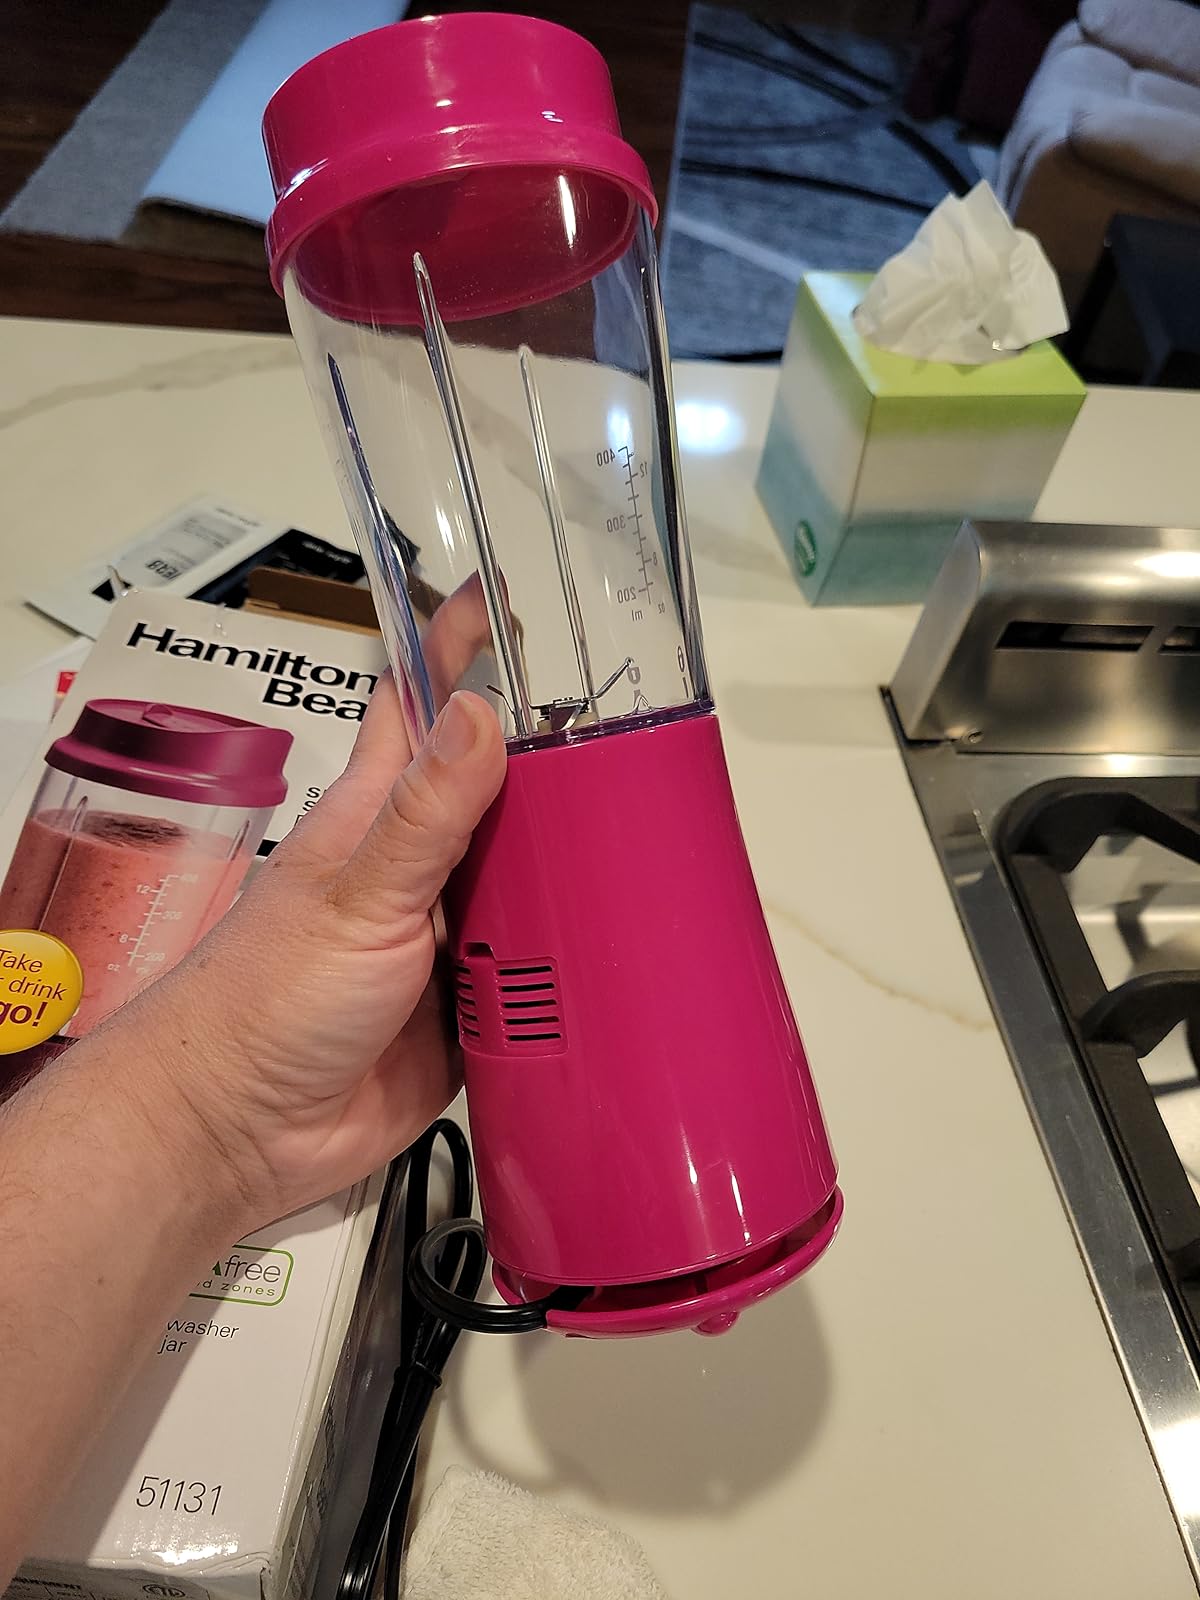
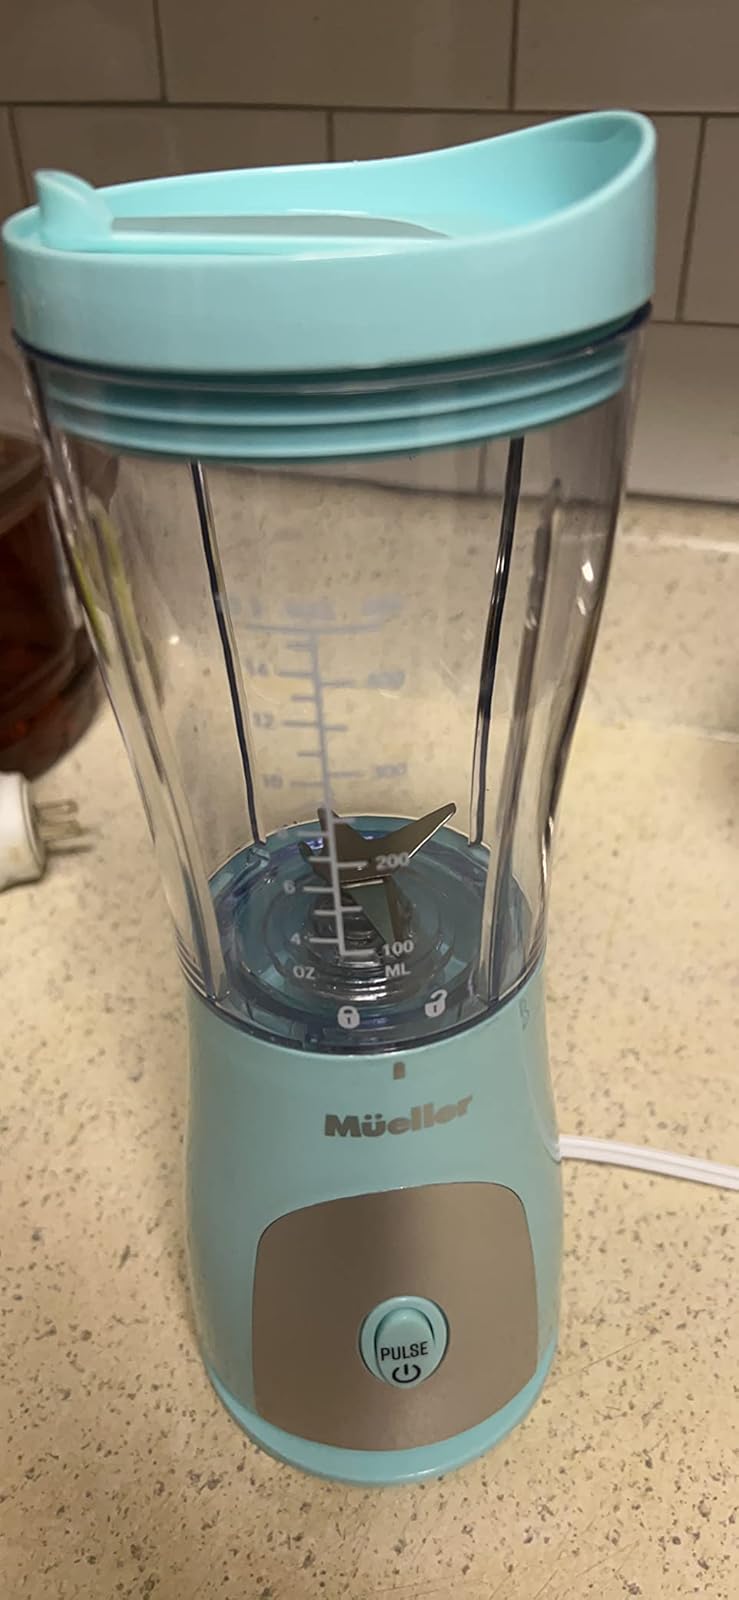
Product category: items_blender
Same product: no